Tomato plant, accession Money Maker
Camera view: tilt-top (135 deg); turntable rotation: 330 degrees
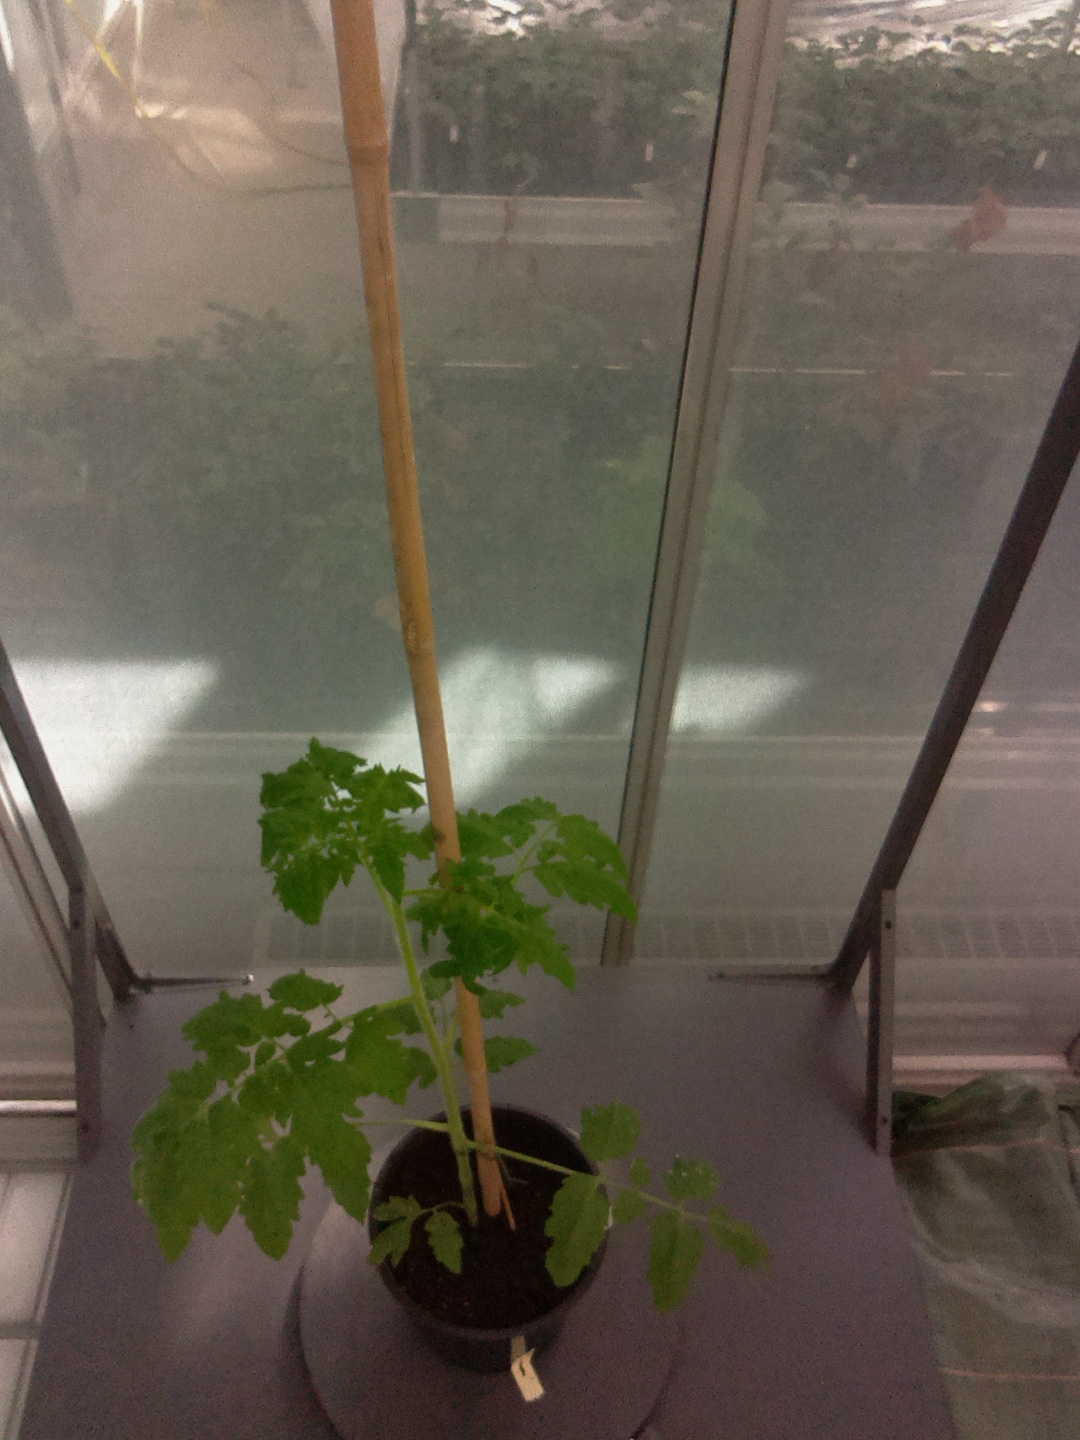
BBCH growth stage 14: 8 of true leaves visible